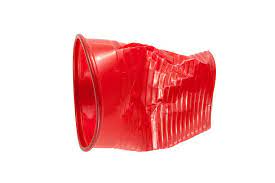
Waste category: plastic